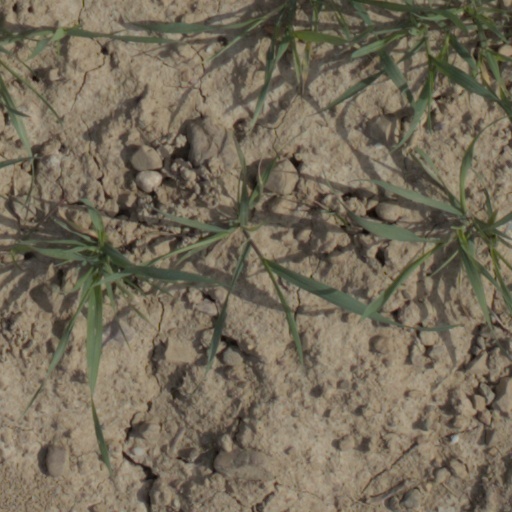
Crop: wheat